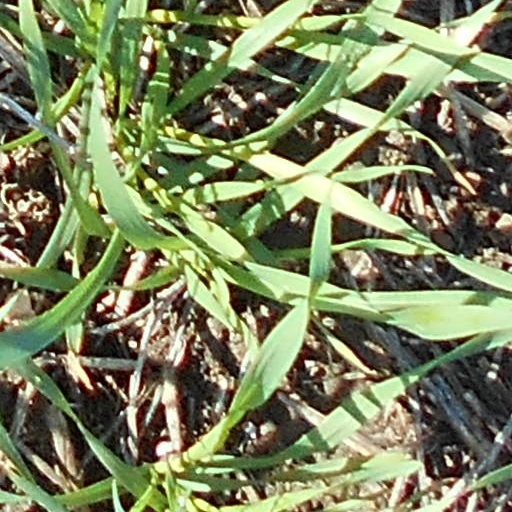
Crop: wheat